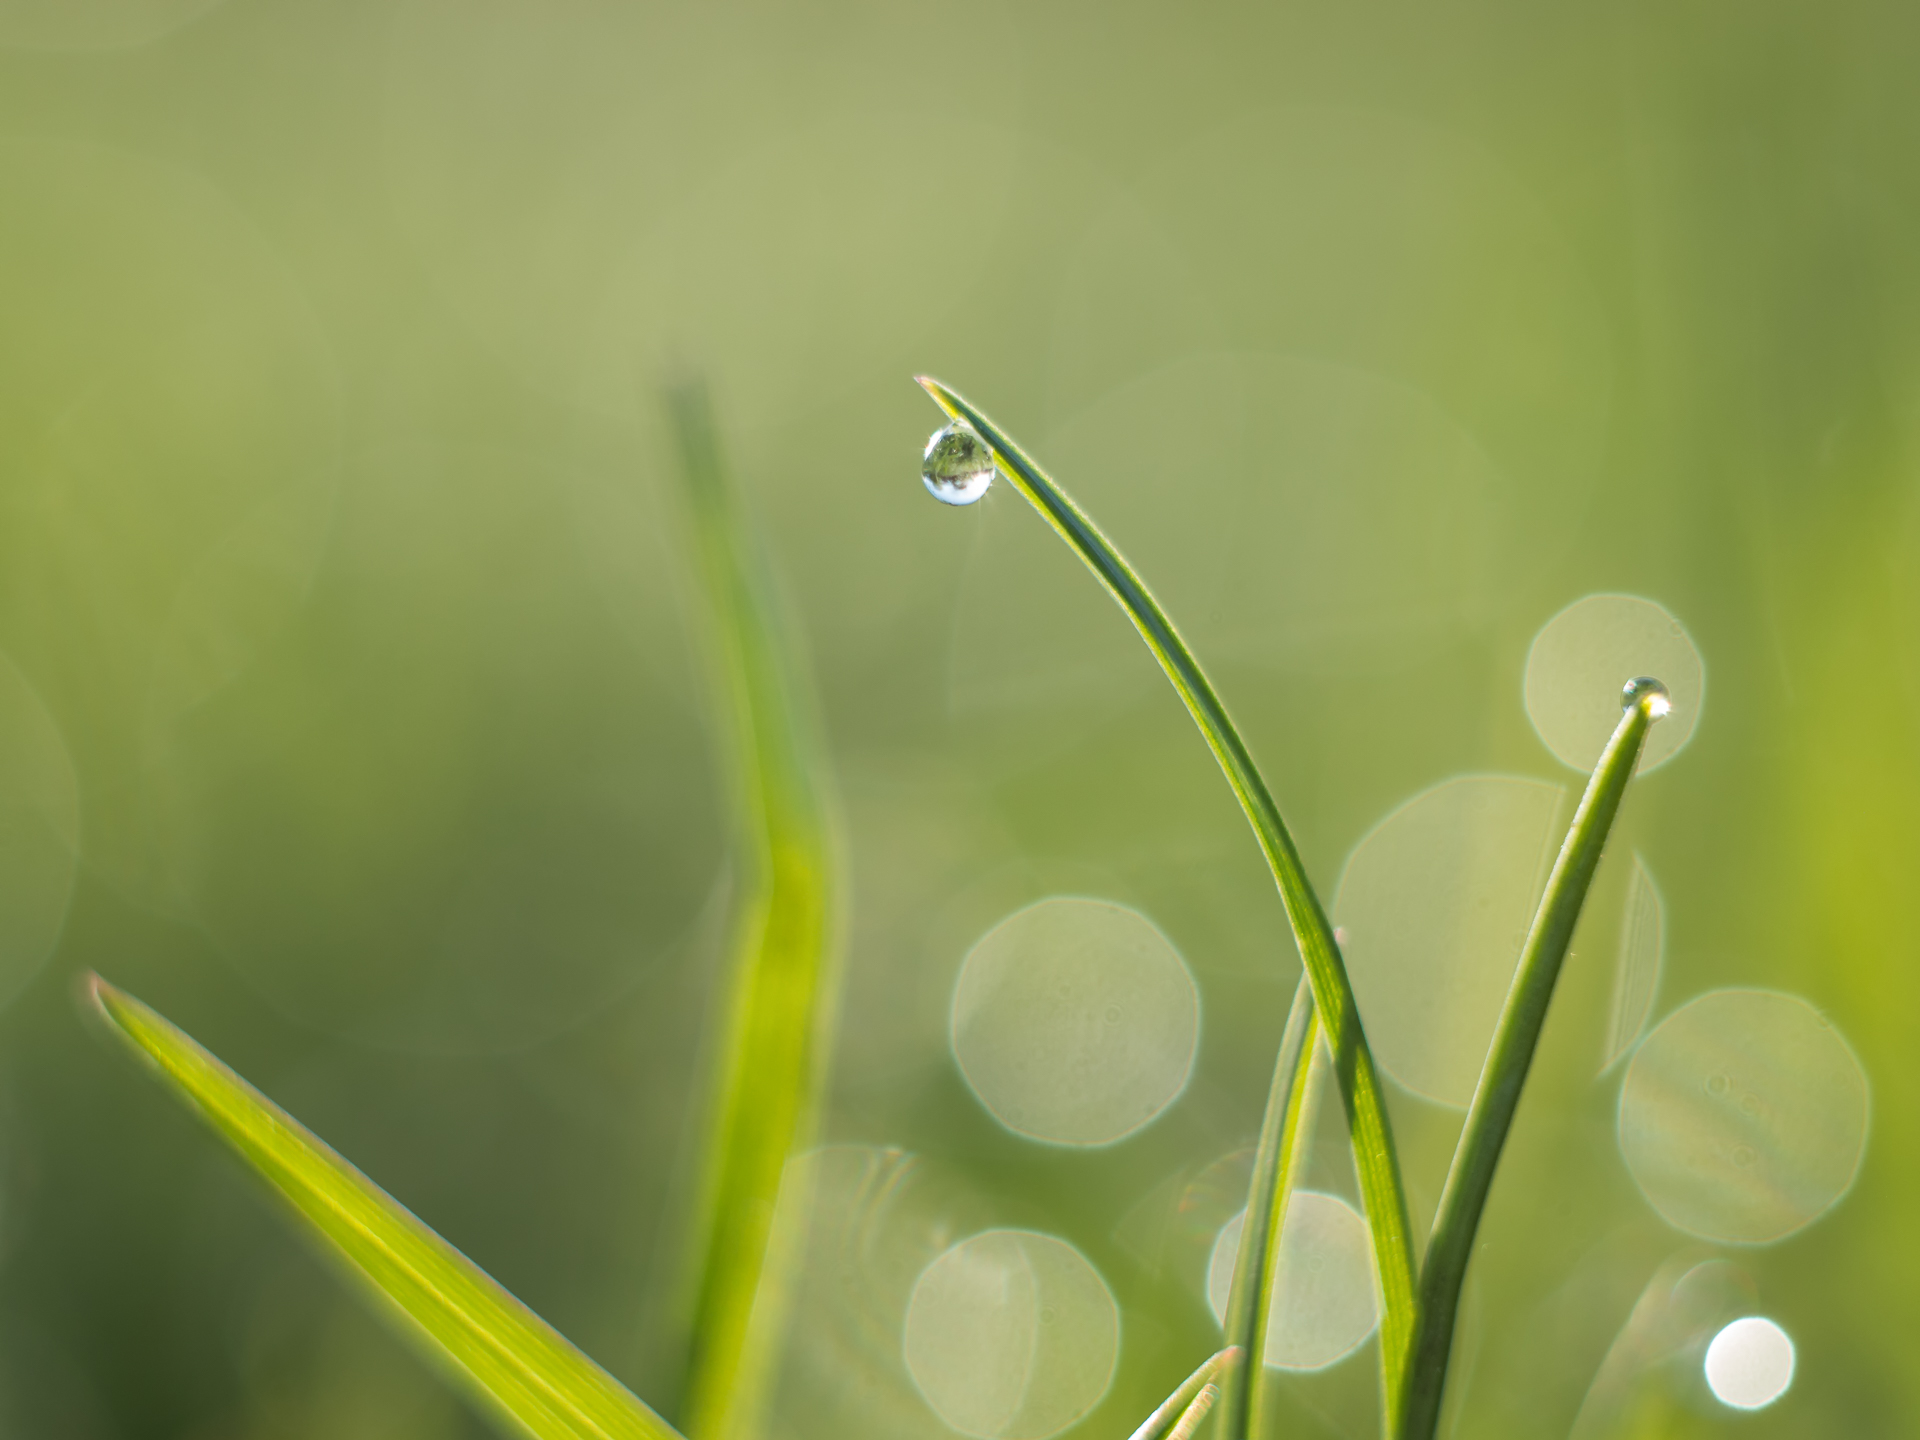
water, nature, grass, branch, drop, dew, bokeh, plant, lawn, photography, meadow, sunlight, leaf, flower, petal, green, yellow, flora, close up, bladeofgrass, dof, pflanze, helios, wiese, tau, tropfen, apeach, anjapietsch, mftm43lumixpanasonic, microfourthird, helios442, panasoniclumixg5, subjekt, moisture, macro photography, grass family, plant stem, computer wallpaper